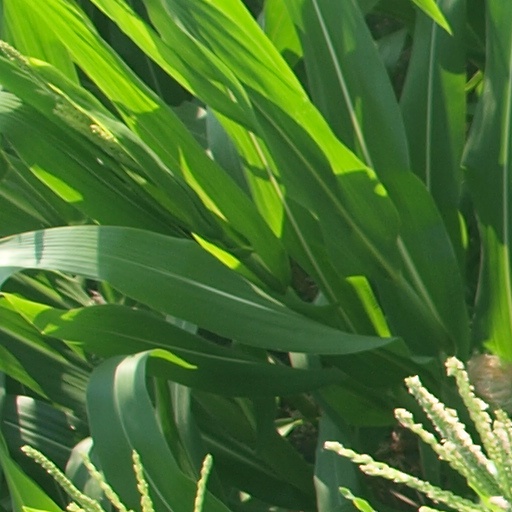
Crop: maize; corn